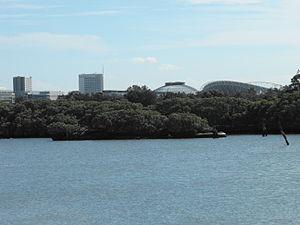
Le HMAS Karangi était un navire poseur de filets de classe Bar exploité par la Royal Australian Navy pendant la Seconde Guerre mondiale.